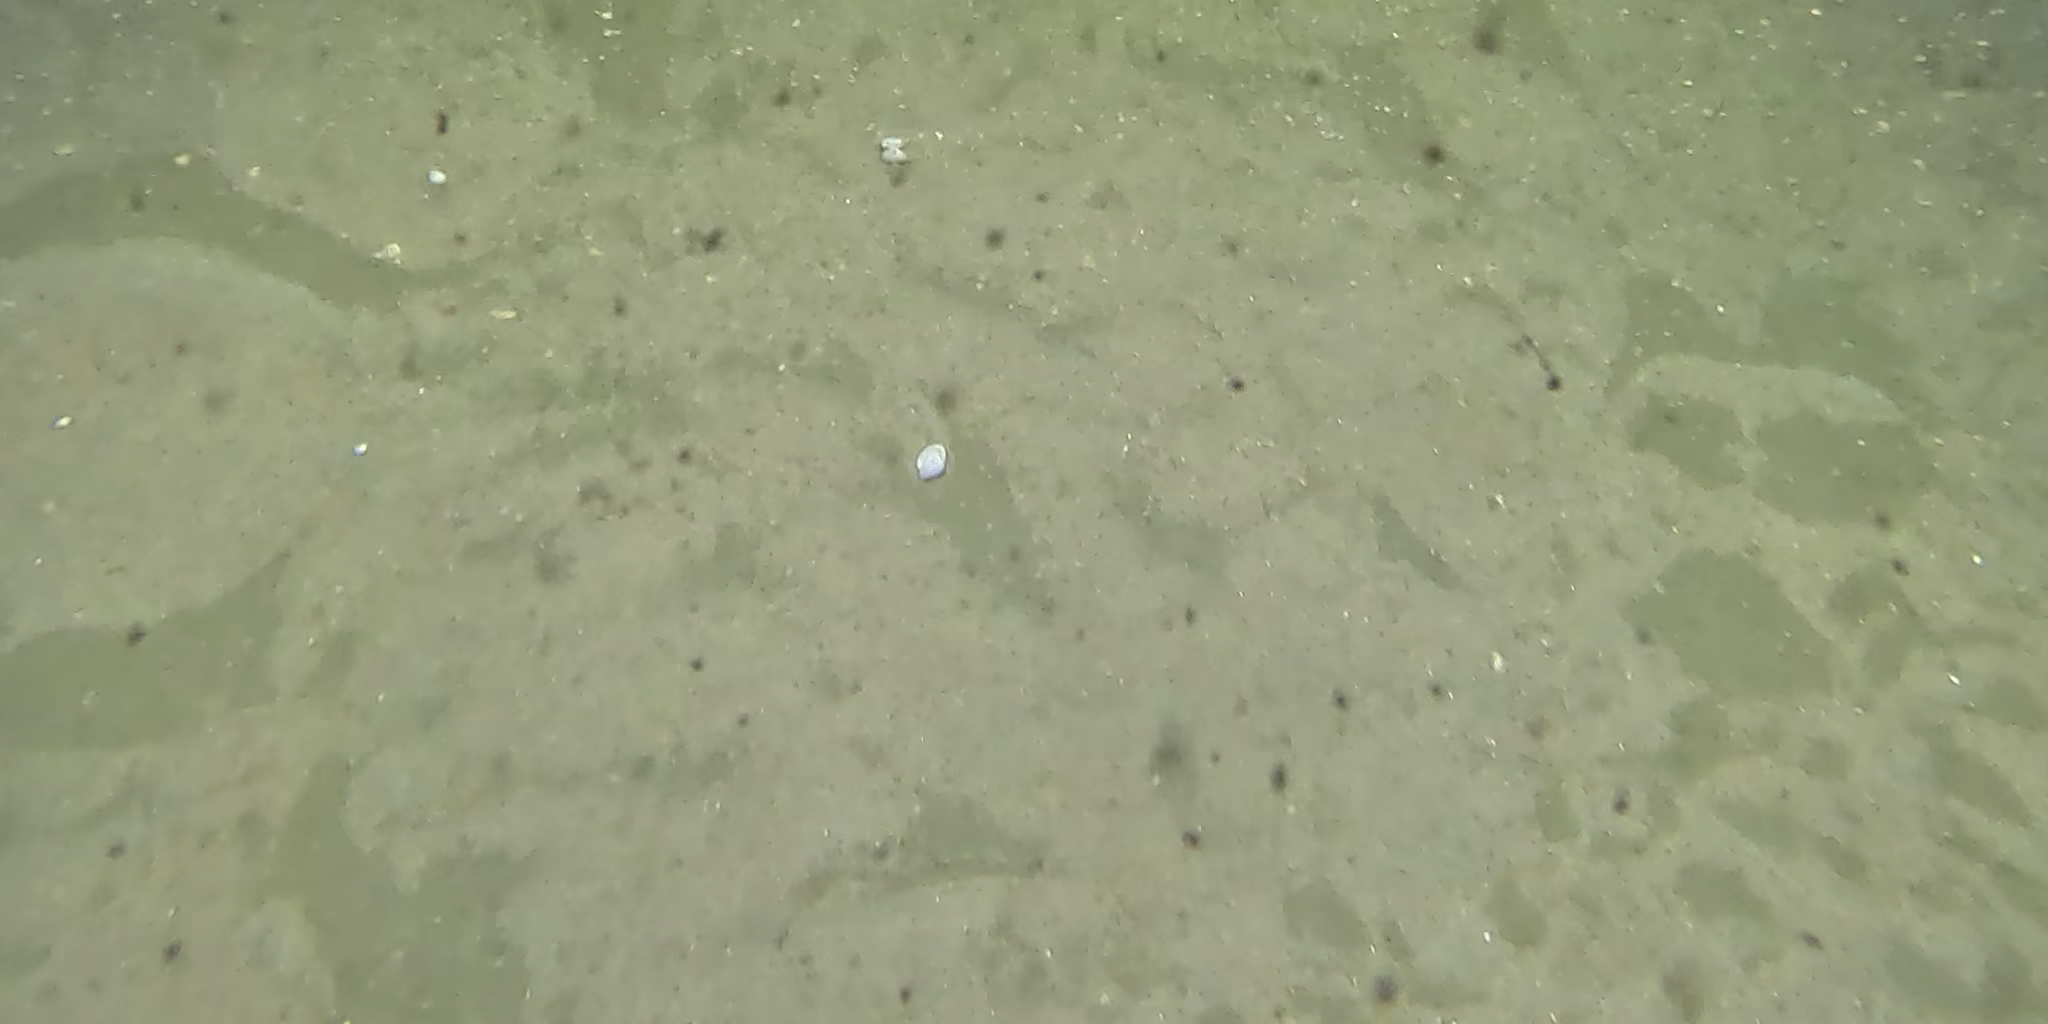
Seabed habitat: sand